Sinzig

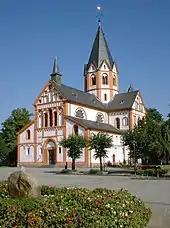
Church of St. Peter

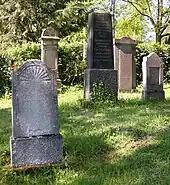
Jewish cemetery

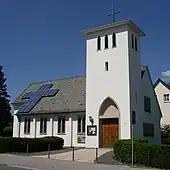
Protestant church

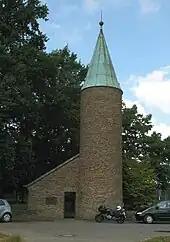
Bad Bodendorf War Cemetery

Sinzig is a town in the district of Ahrweiler, in Rhineland-Palatinate, Germany. It is situated on the river Rhine, about 5 km south-east of Remagen and 25 km south-east of Bonn, and it has approximately 20,000 inhabitants (2004).